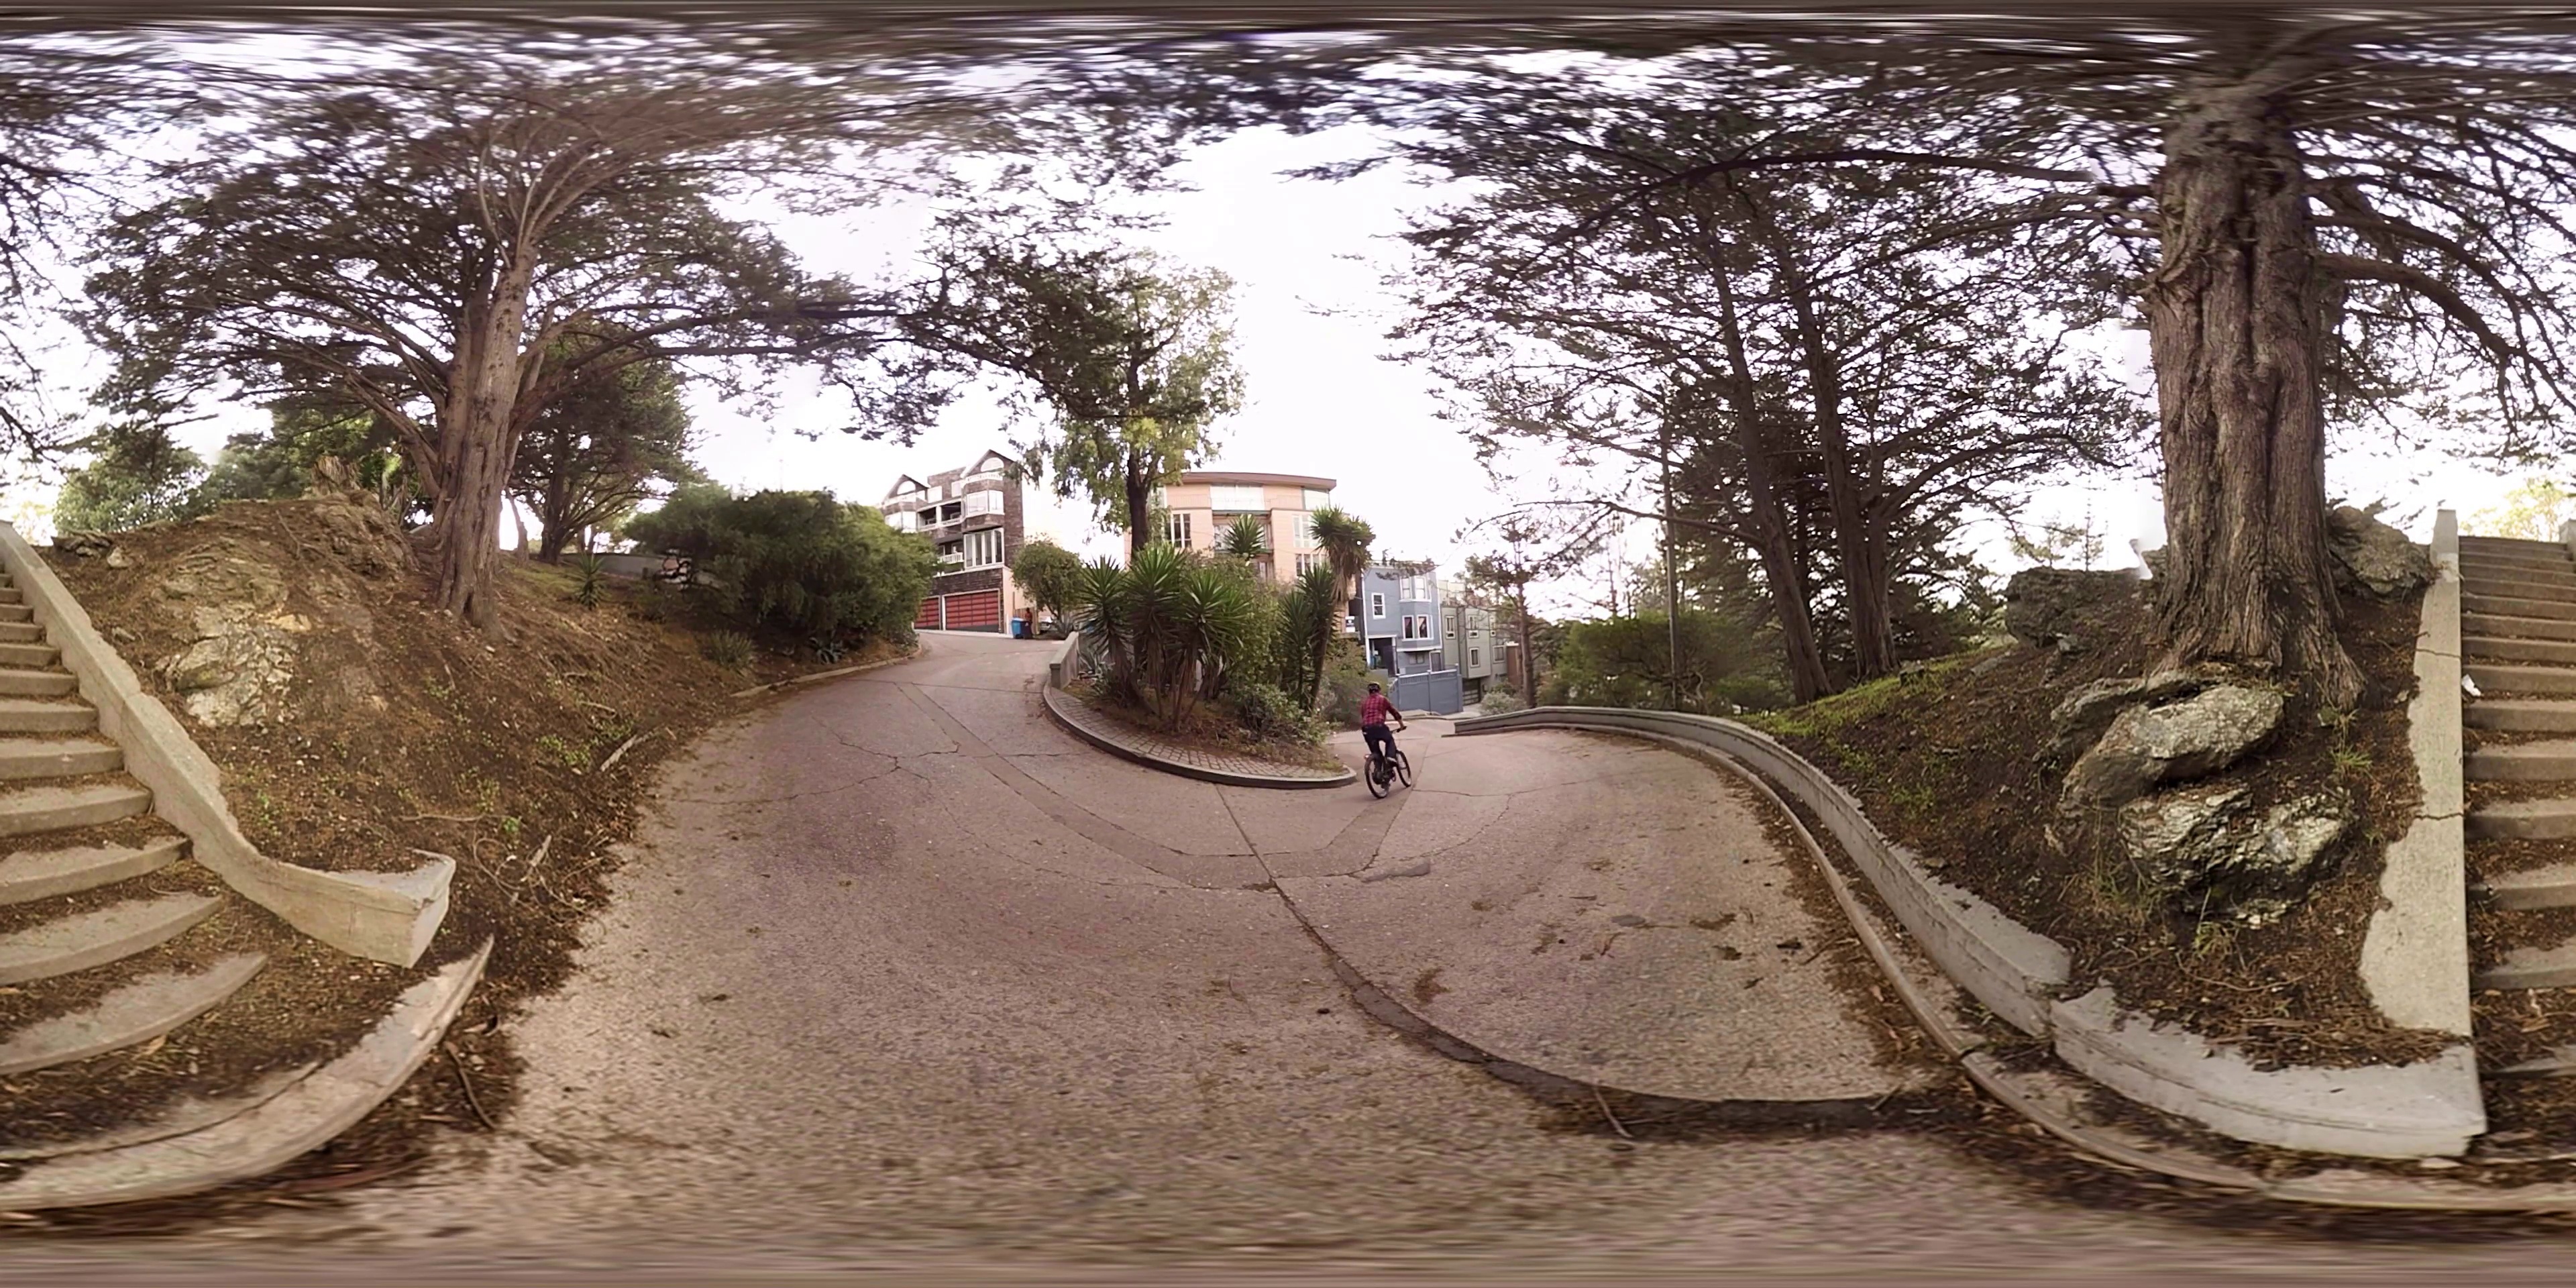
Referred object: The person riding a bike

Referred object: the cyclist wearing a pink jacket